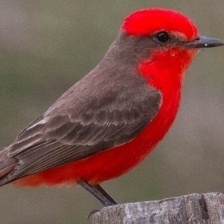
Species: VERMILION FLYCATHER
Scientific name: PYROCEPHALUS OBSCURUS